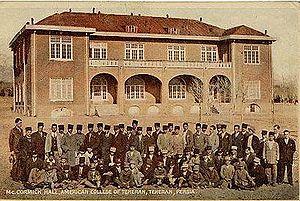
Le lycée Alborz est un prestigieux lycée de Téhéran, en Iran. Il tire son nom de la chaîne de montagnes qui surplombe Téhéran, l'Alborz.
L'Iran possède un grand réseau d'universités privées et publiques offrant des diplômes d'éducation supérieure. Les universités de l'état sont sous la direction du Ministère des sciences, de la recherche et de la technologie iranien, et du Ministère de la santé et de l'éducation médicale.
Les relations entre les États-Unis d'Amérique et la République islamique d'Iran existent depuis que le chah de Perse a officiellement envoyé son premier ambassadeur, Nassereddin Shah Qajar, à Washington, D.C. à la fin du XIXᵉ siècle.